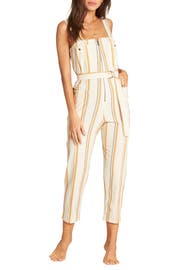
roomy patch pocket a d ring belt and an exposed zip bring a retro utility vibe to a cropped jumpsuit woven from a lightweight cotton and flax blend